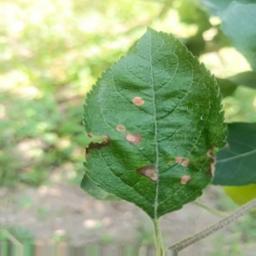
Label: Alternaria